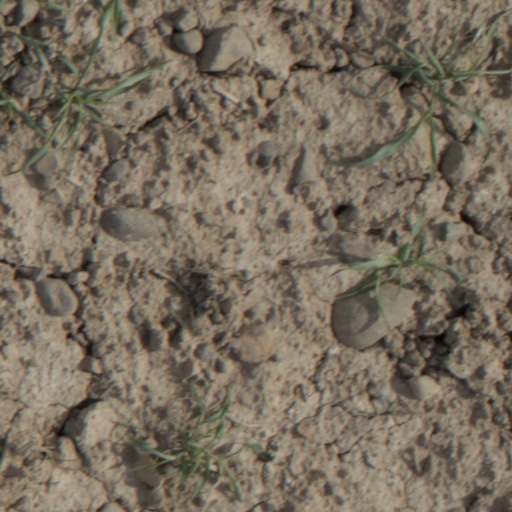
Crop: wheat